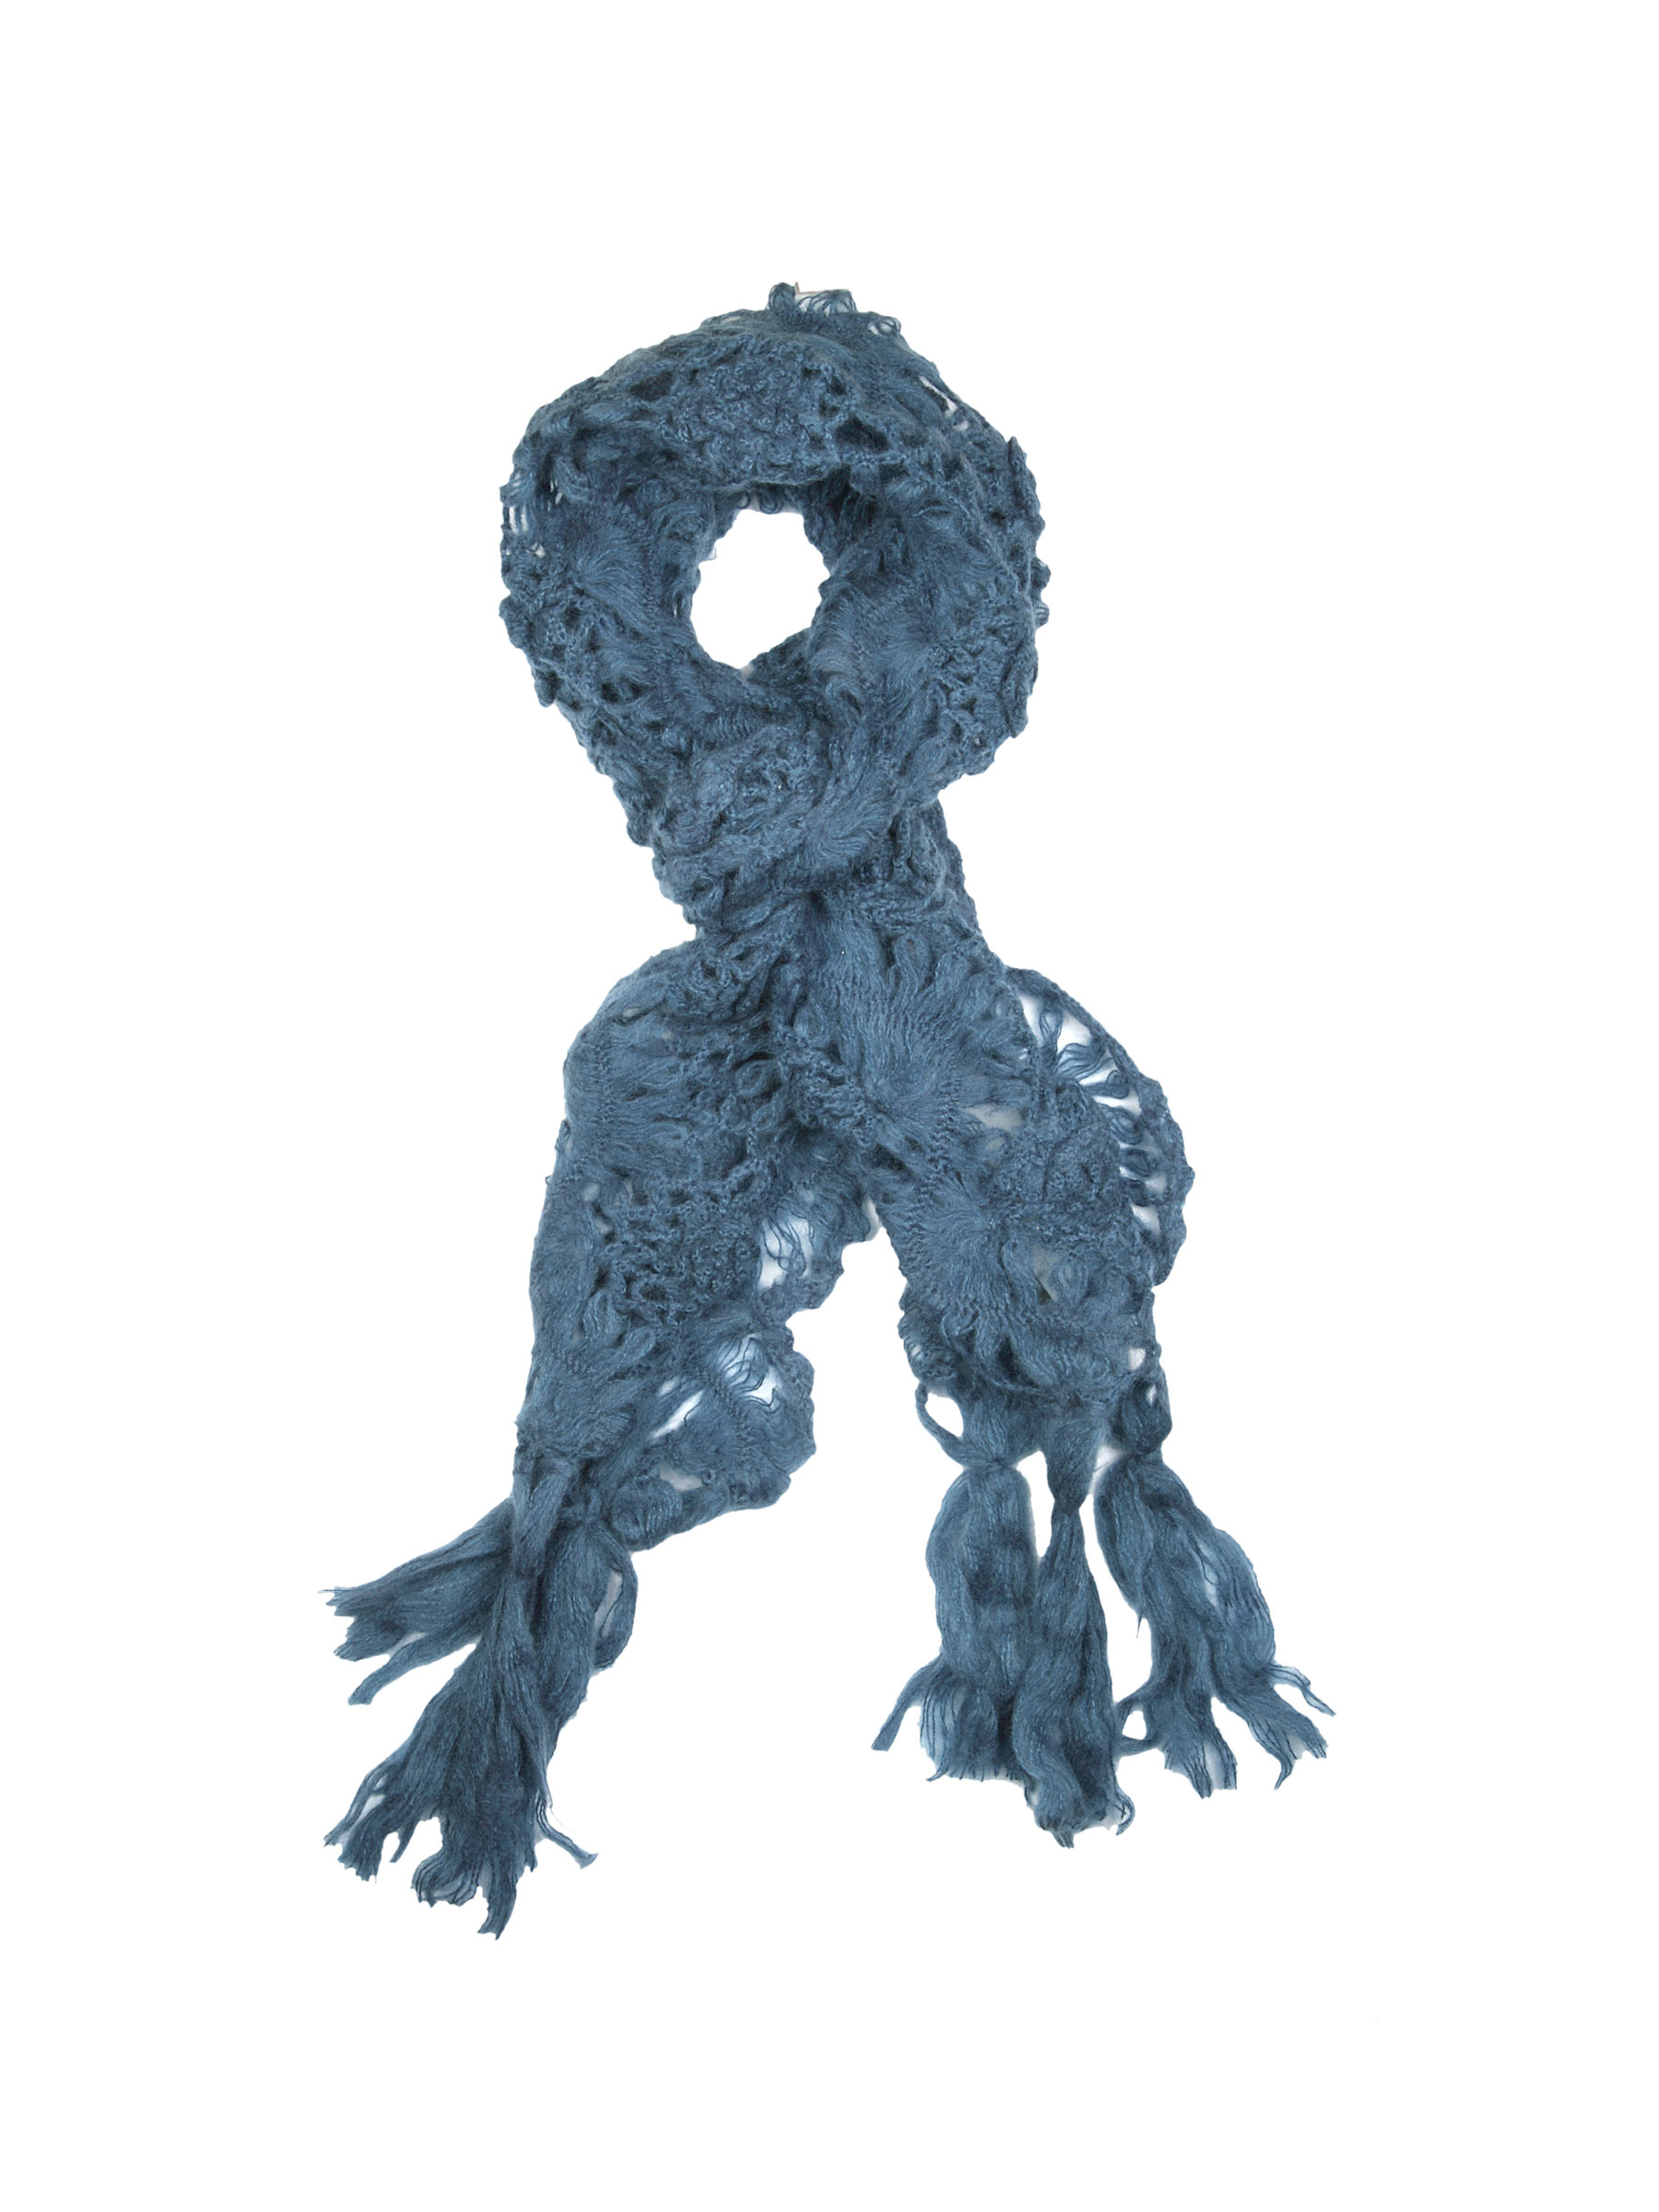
United Colors Of Benetton Women Blue Muffler
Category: Accessories / Mufflers / Mufflers
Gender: Women
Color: Blue
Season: Fall 2011
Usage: Casual